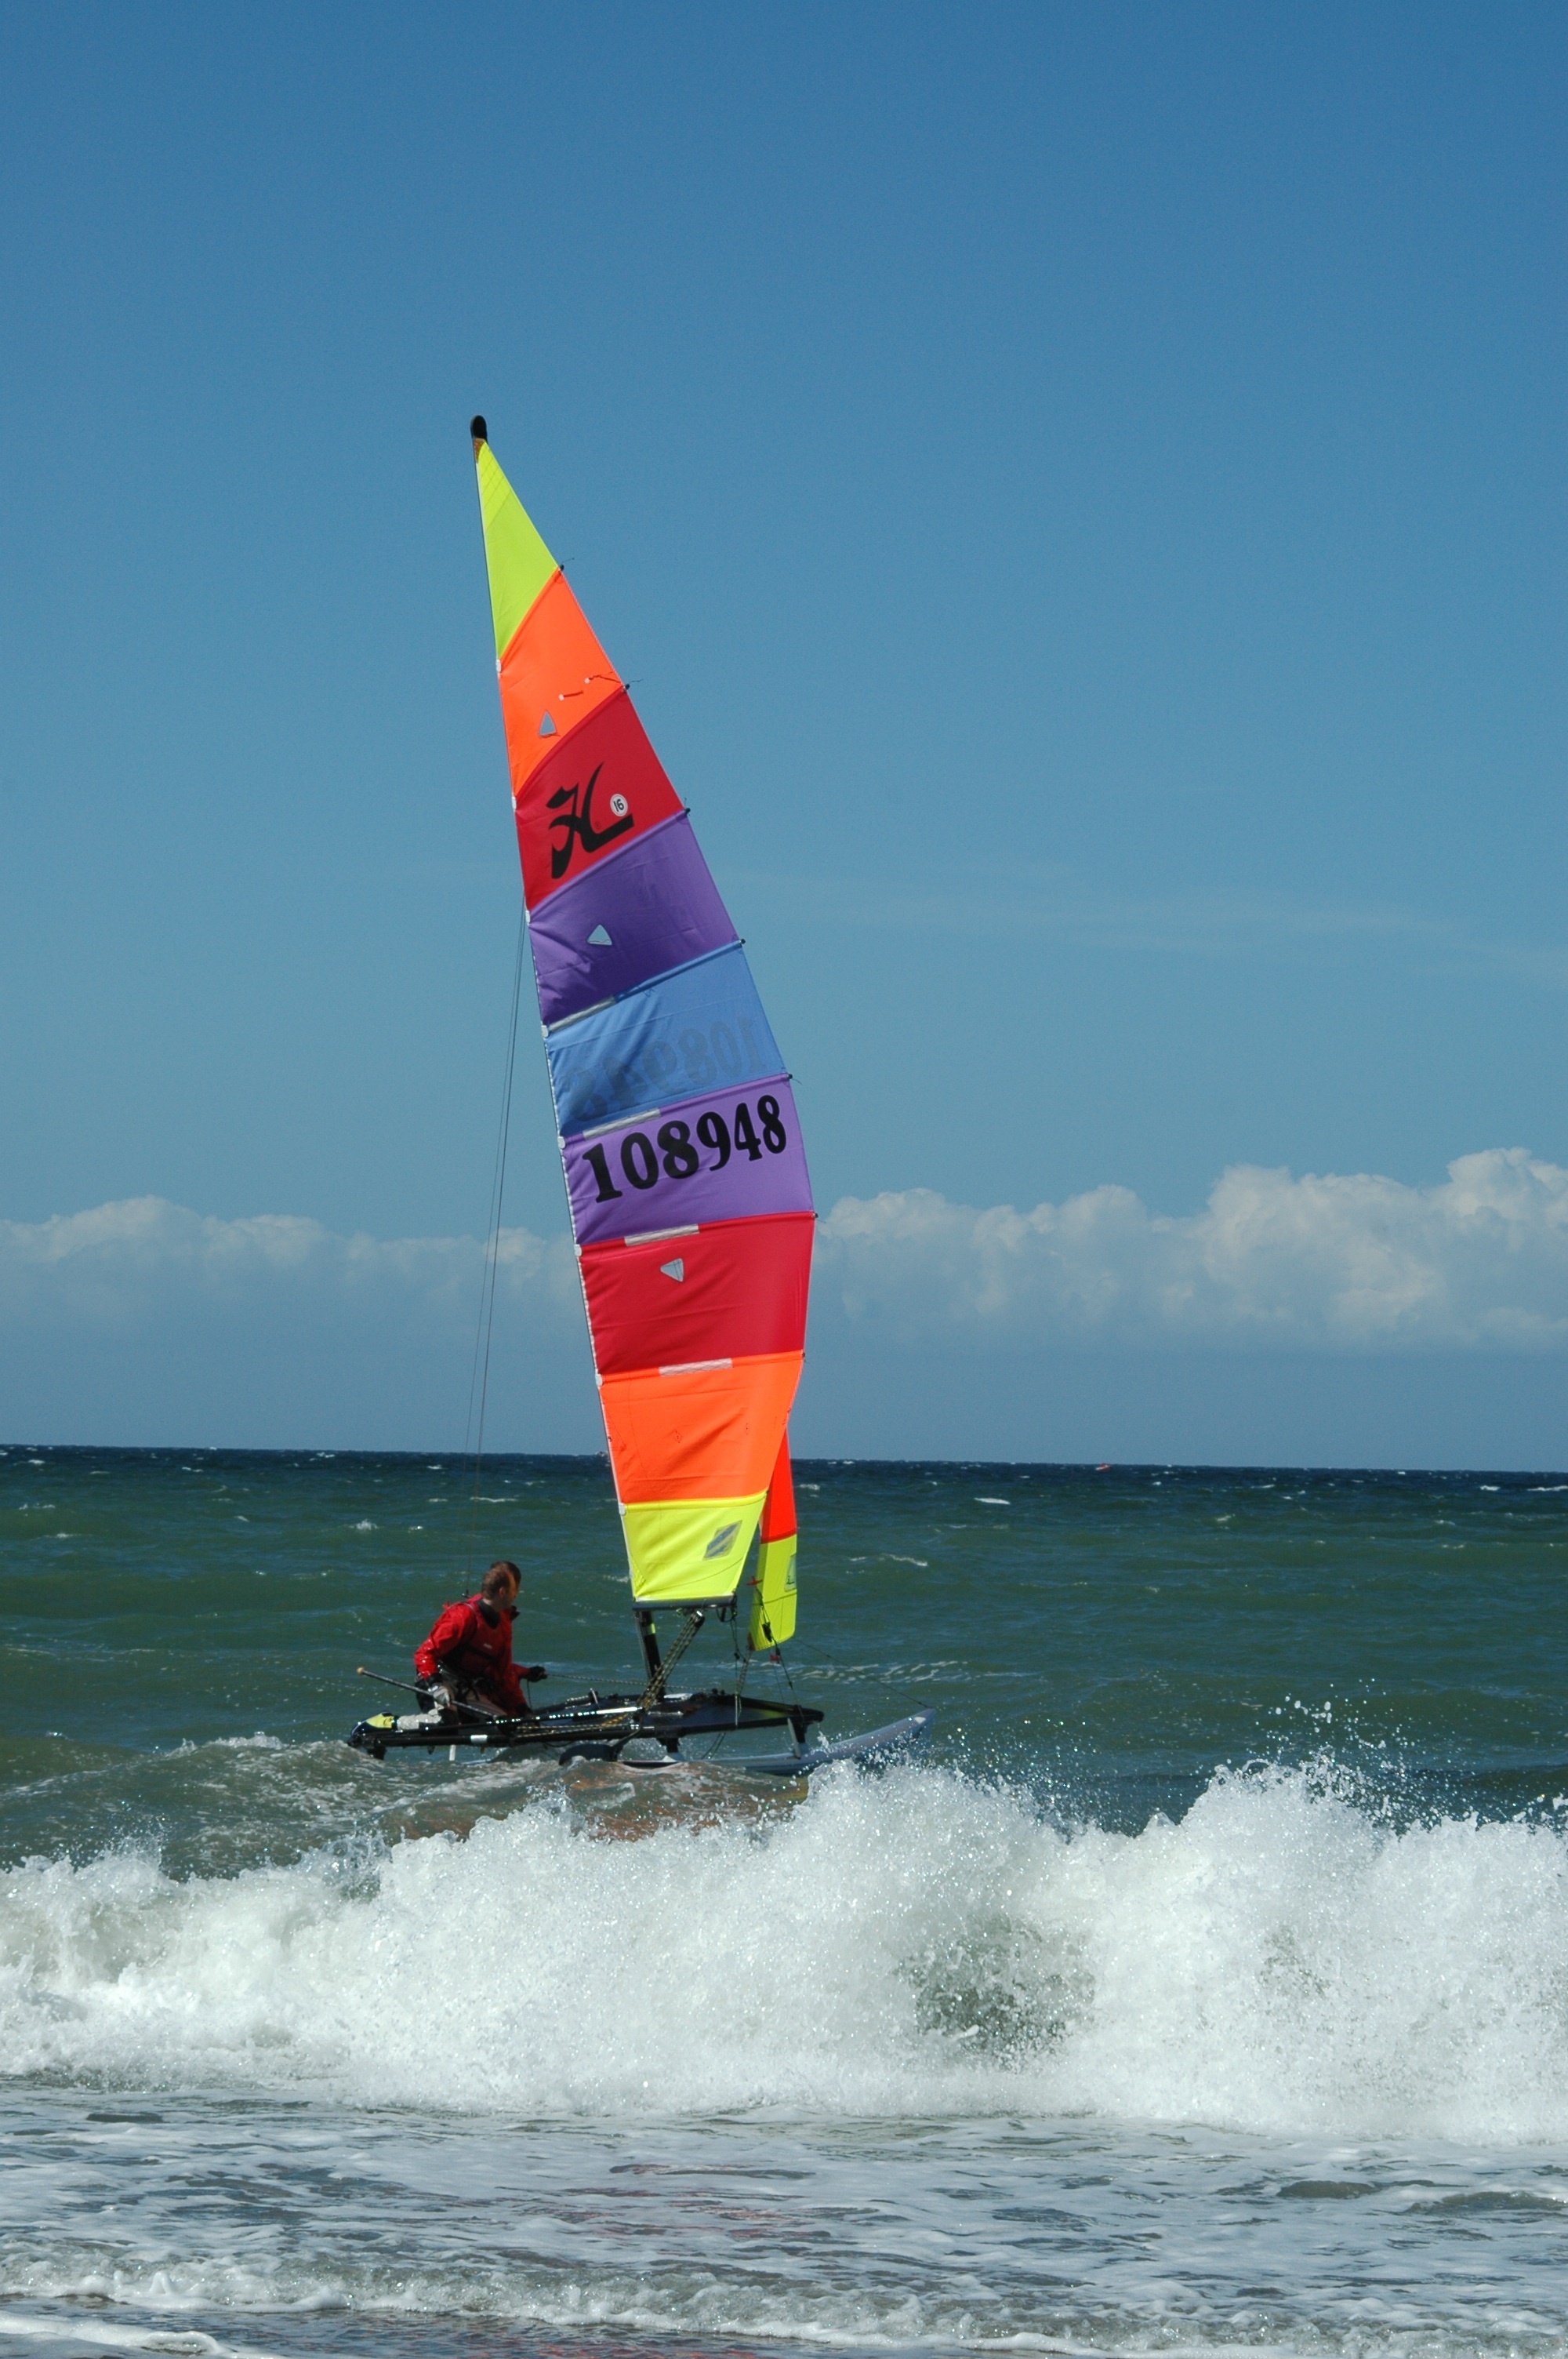
sea, coast, water, boat, wave, wind, vehicle, sailing, sailboat, sports, boating, windsurfing, sail, watercraft, regatta, sailing ship, baltic sea, dinghy, yacht racing, wind wave, dinghy sailing, sailboat racing